Durazno Plantation

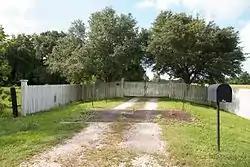
Durazno Plantation entrance in 2016

The Durazno Plantation is a historic Southern plantation near Jones Creek, Texas.